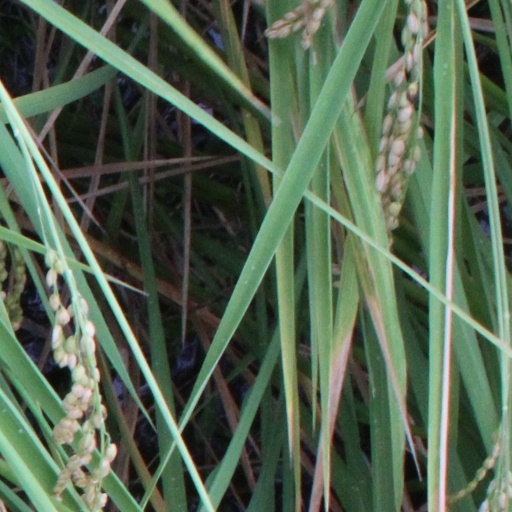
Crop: rice